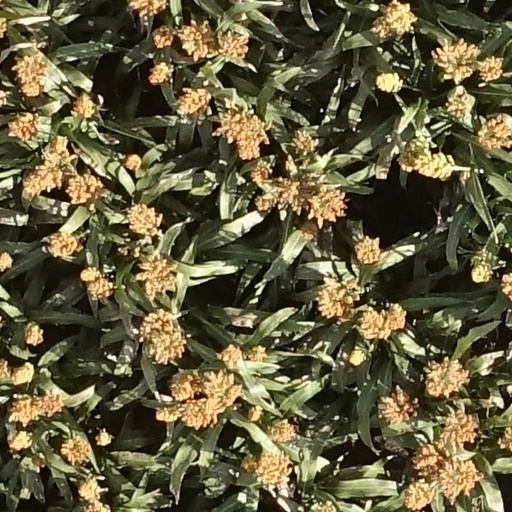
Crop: sorghum